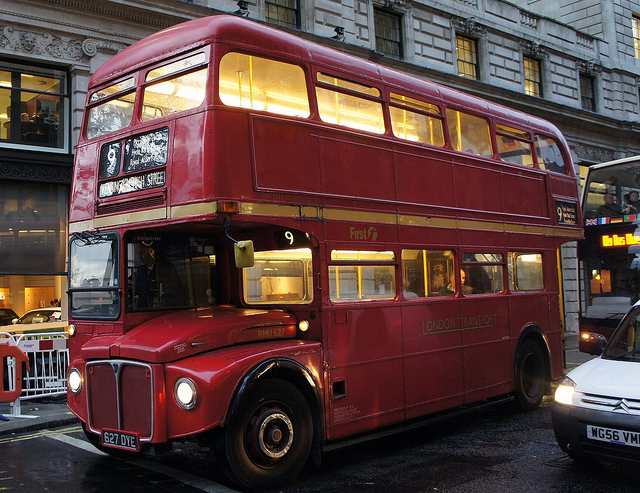
A double decker bus is lit up sitting in front of a loading area.

a double decker bus is driving down the street

The red double decker bus moves through the busy street.

an old vintage double decker bus is red

A bus pulls up next to cars with another bus behind.